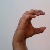
The image shows a hand gesture representing the letter 'C' in Indian Sign Language.